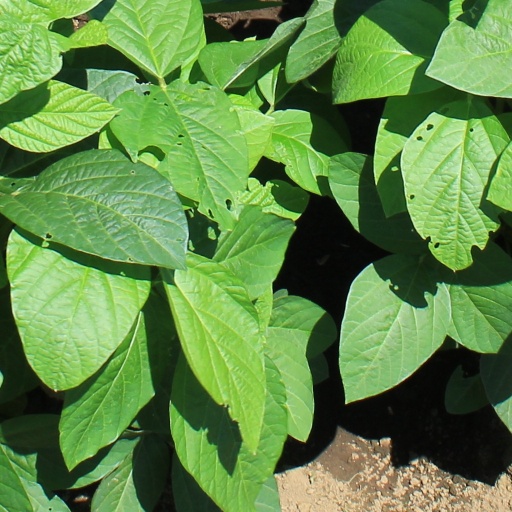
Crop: soybean